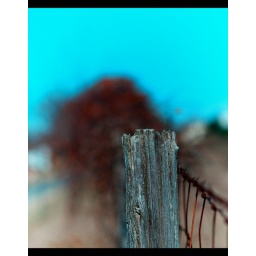
Just an old fence post along a country road in Northern Kent County Michigan.